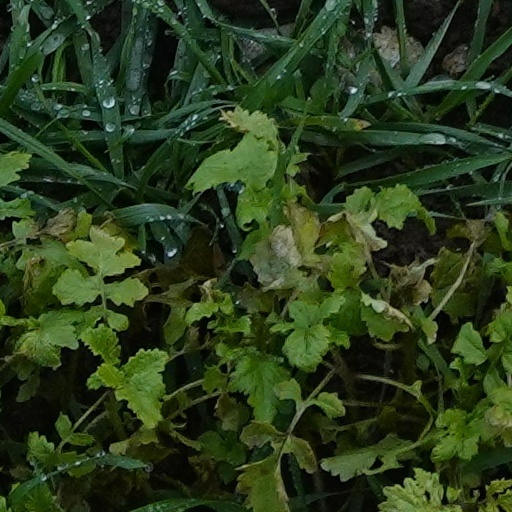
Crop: wheat